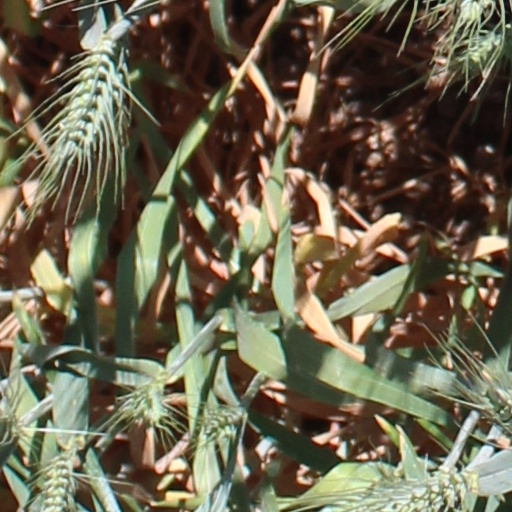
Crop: wheat